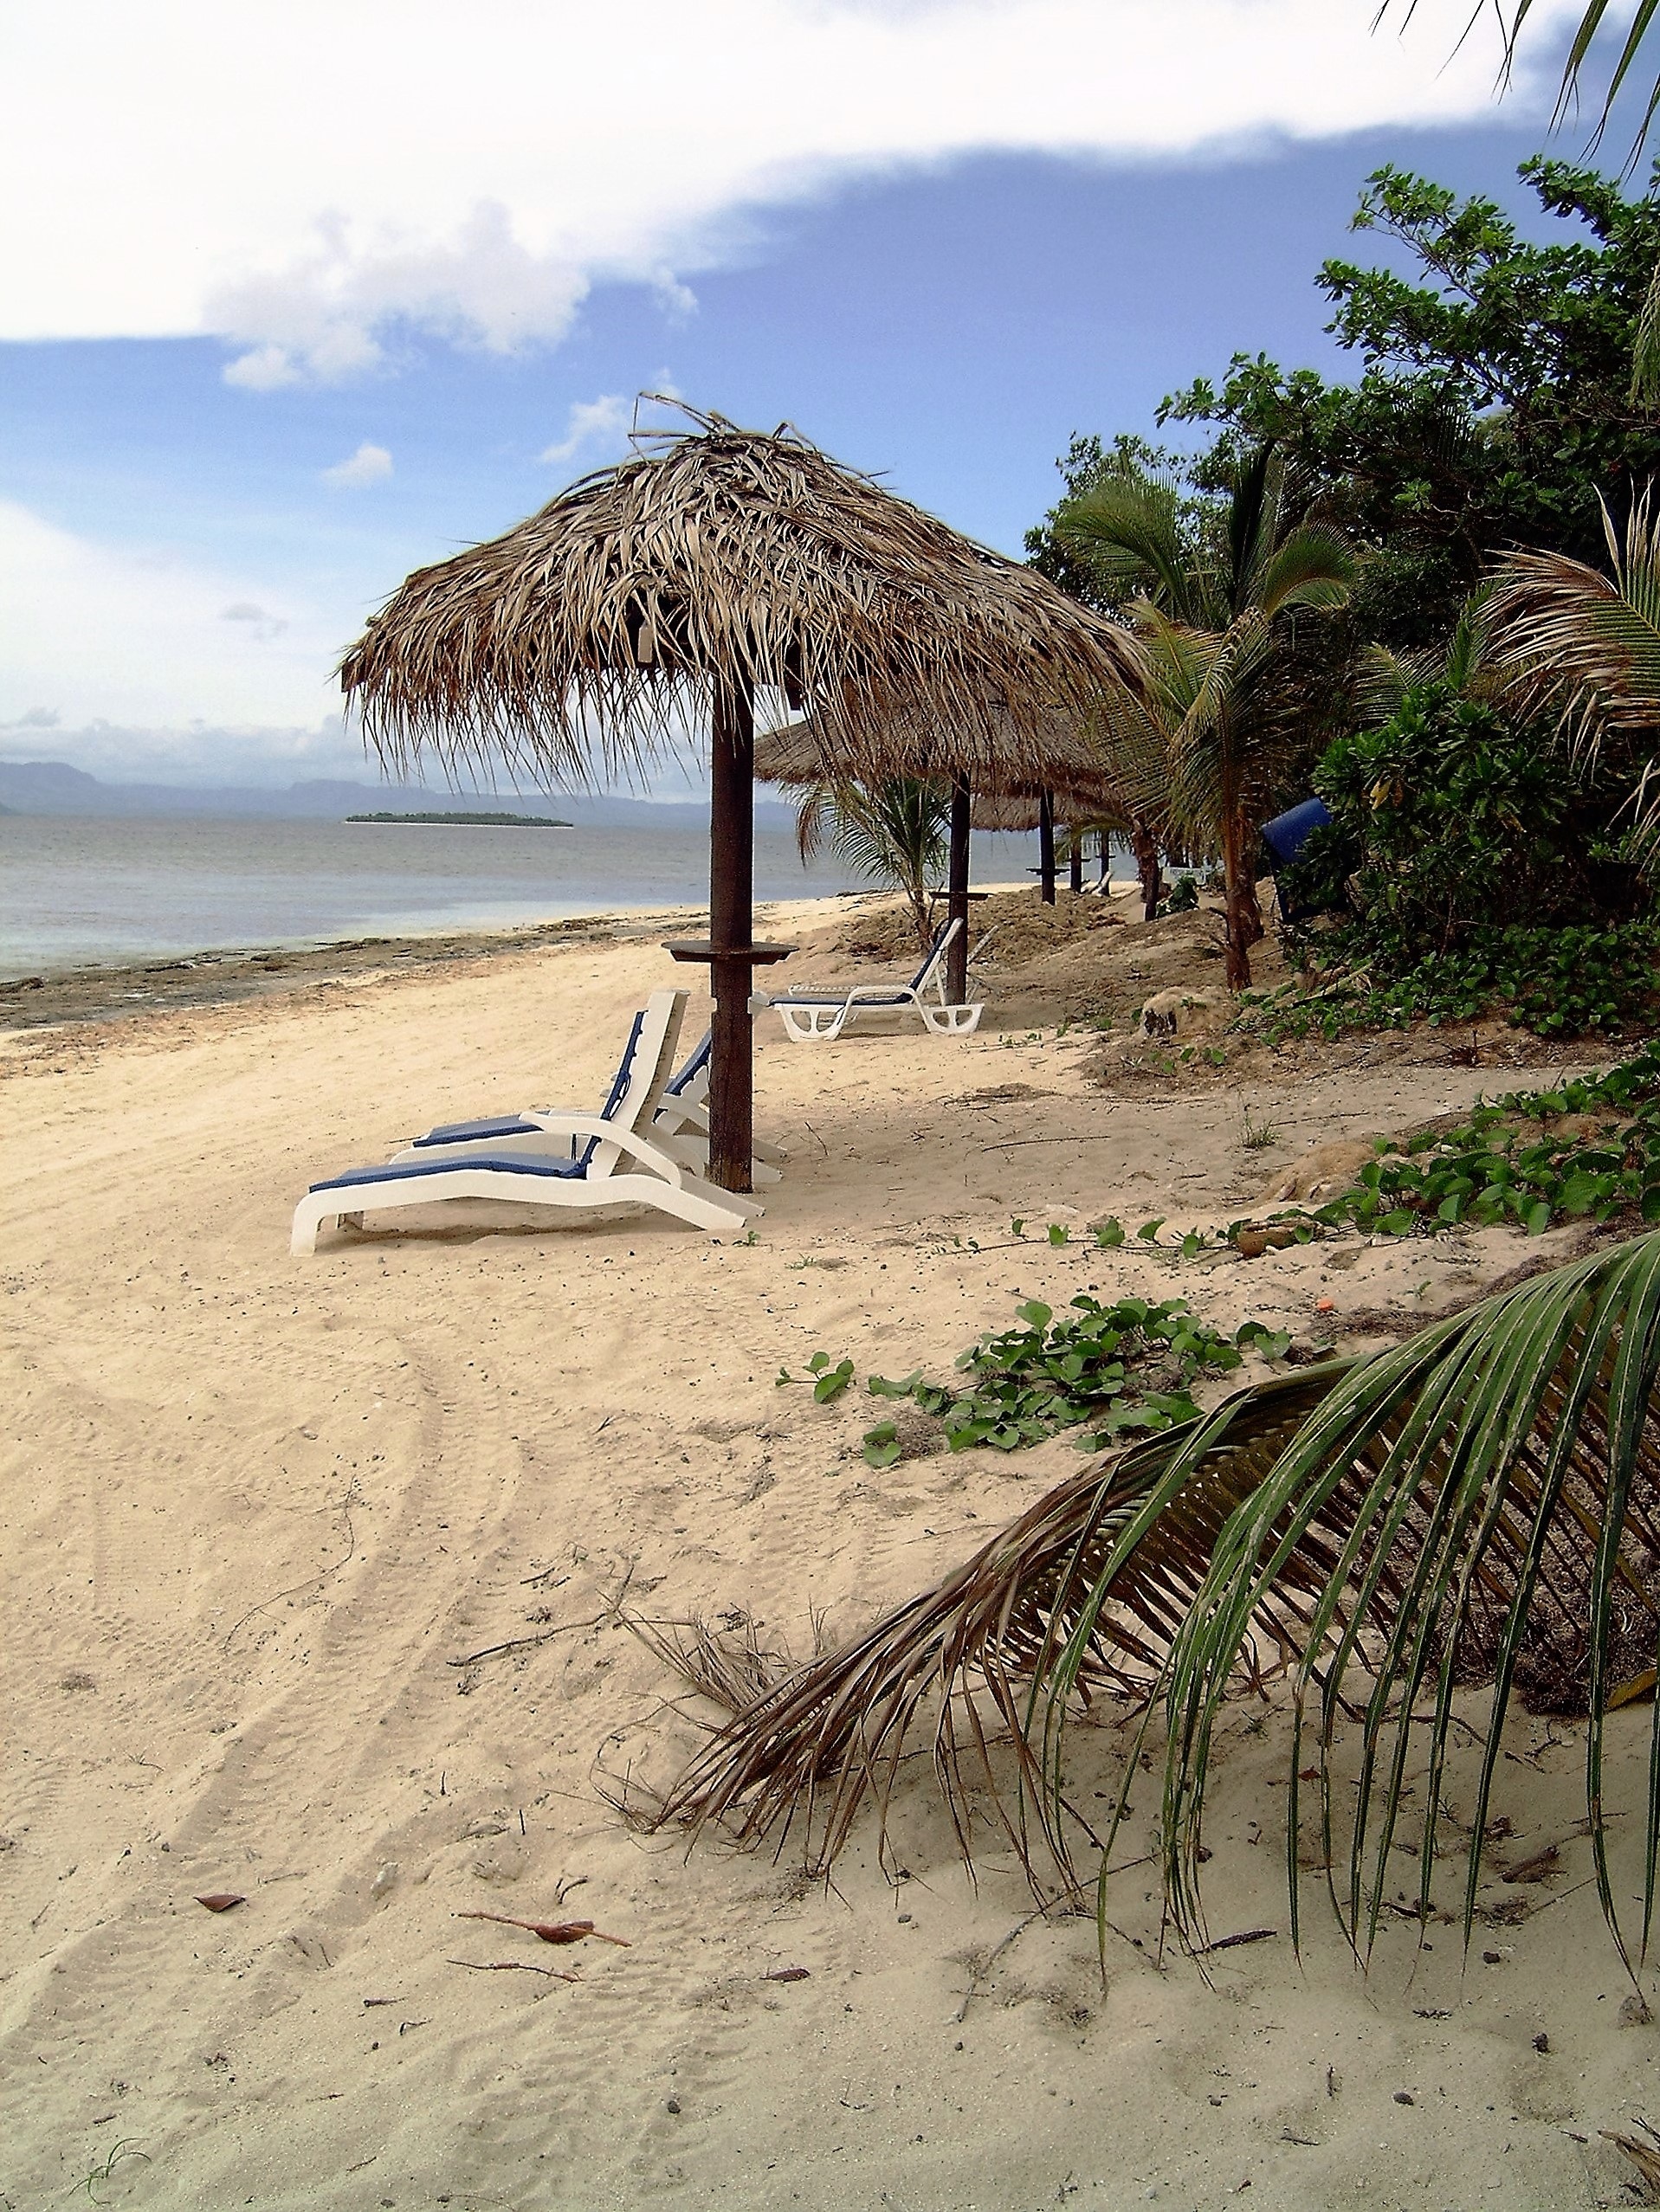
beach, sea, coast, sand, ocean, shore, walkway, vacation, holiday, bay, body of water, tropics, fiji, arecales